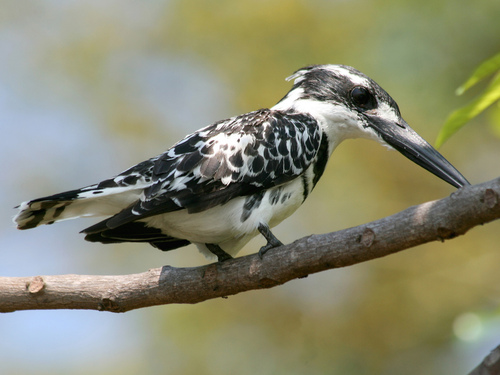
a small white and black bird with a very long black bill.
this is a black and white bird with a long black bill with small black feetmedium sized bird with black and white spotted winds, black breast, white belly and long black beak
this is a very small bird with a proportionally long black beak beak with a splotchy mixture of white and black colored feathers.
this bird has a long beak and has white and black feathers.
this bird's thick bill is long in proportion to its body, and it has wings that are an almost equal proportion of black and white.
the bird has a large black bill, spotted back that is black and white and white belly.
this bird is small, with a white belly, black throat, white face, and black cheek patches,
this bird has wings that are black and has a long bill
this black and white bird has a beak which is quite large compared to the size of its head.
Species: Pied Kingfisher